Killing of Kyal Sin

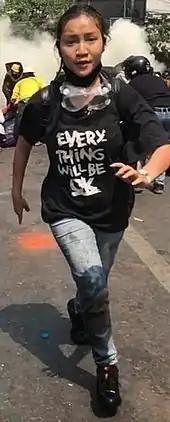
Kyal Sin at the Protests

Kyal Sin, also known as Angel or by her Chinese name, Deng Jiaxi, was a 19-year-old woman from Mandalay who was killed on 3 March 2021 during the 2021 Burmese protests. Kyal Sin emerged as an early martyr and symbol of resistance against the military junta's use of violence to suppress the protest movement. She was one of several teenagers and young adults who gave up their lives in the protests. As of 13 March, around 60 civilians had lost their lives; more than a third of the dead are teenagers.